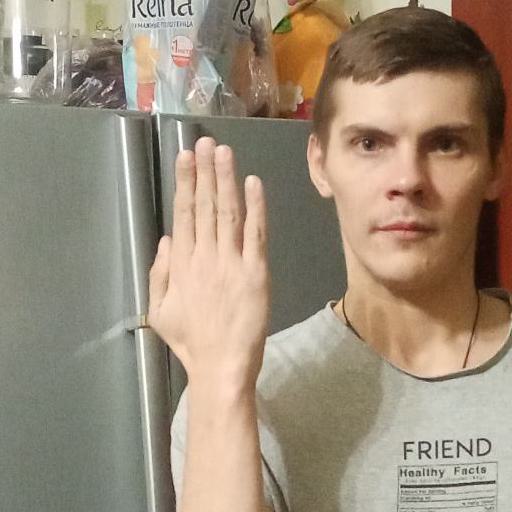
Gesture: stop_inverted